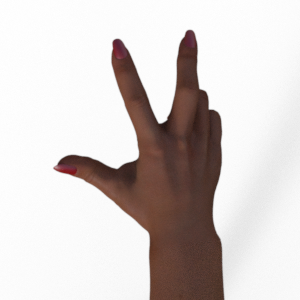
Label: scissors